Whitfield family

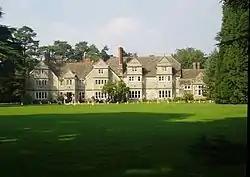
Rowfant House

His son Thomas Whitfield, who was born about mid 1545, studied at Oxford University and at the Inner Temple, qualifying as an advocate. He married Mildred Manning. Their younger son Henry Whitfield, born about 1591, was a founder of Guilford, Connecticut in the American colonies where he built the Henry Whitfield House, the oldest stone house in New England and Connecticut.